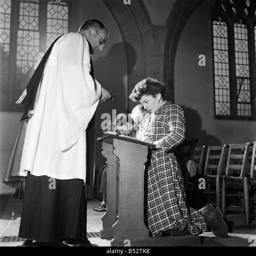
woman kneeling at the altar praying in church watched by her priest c5880